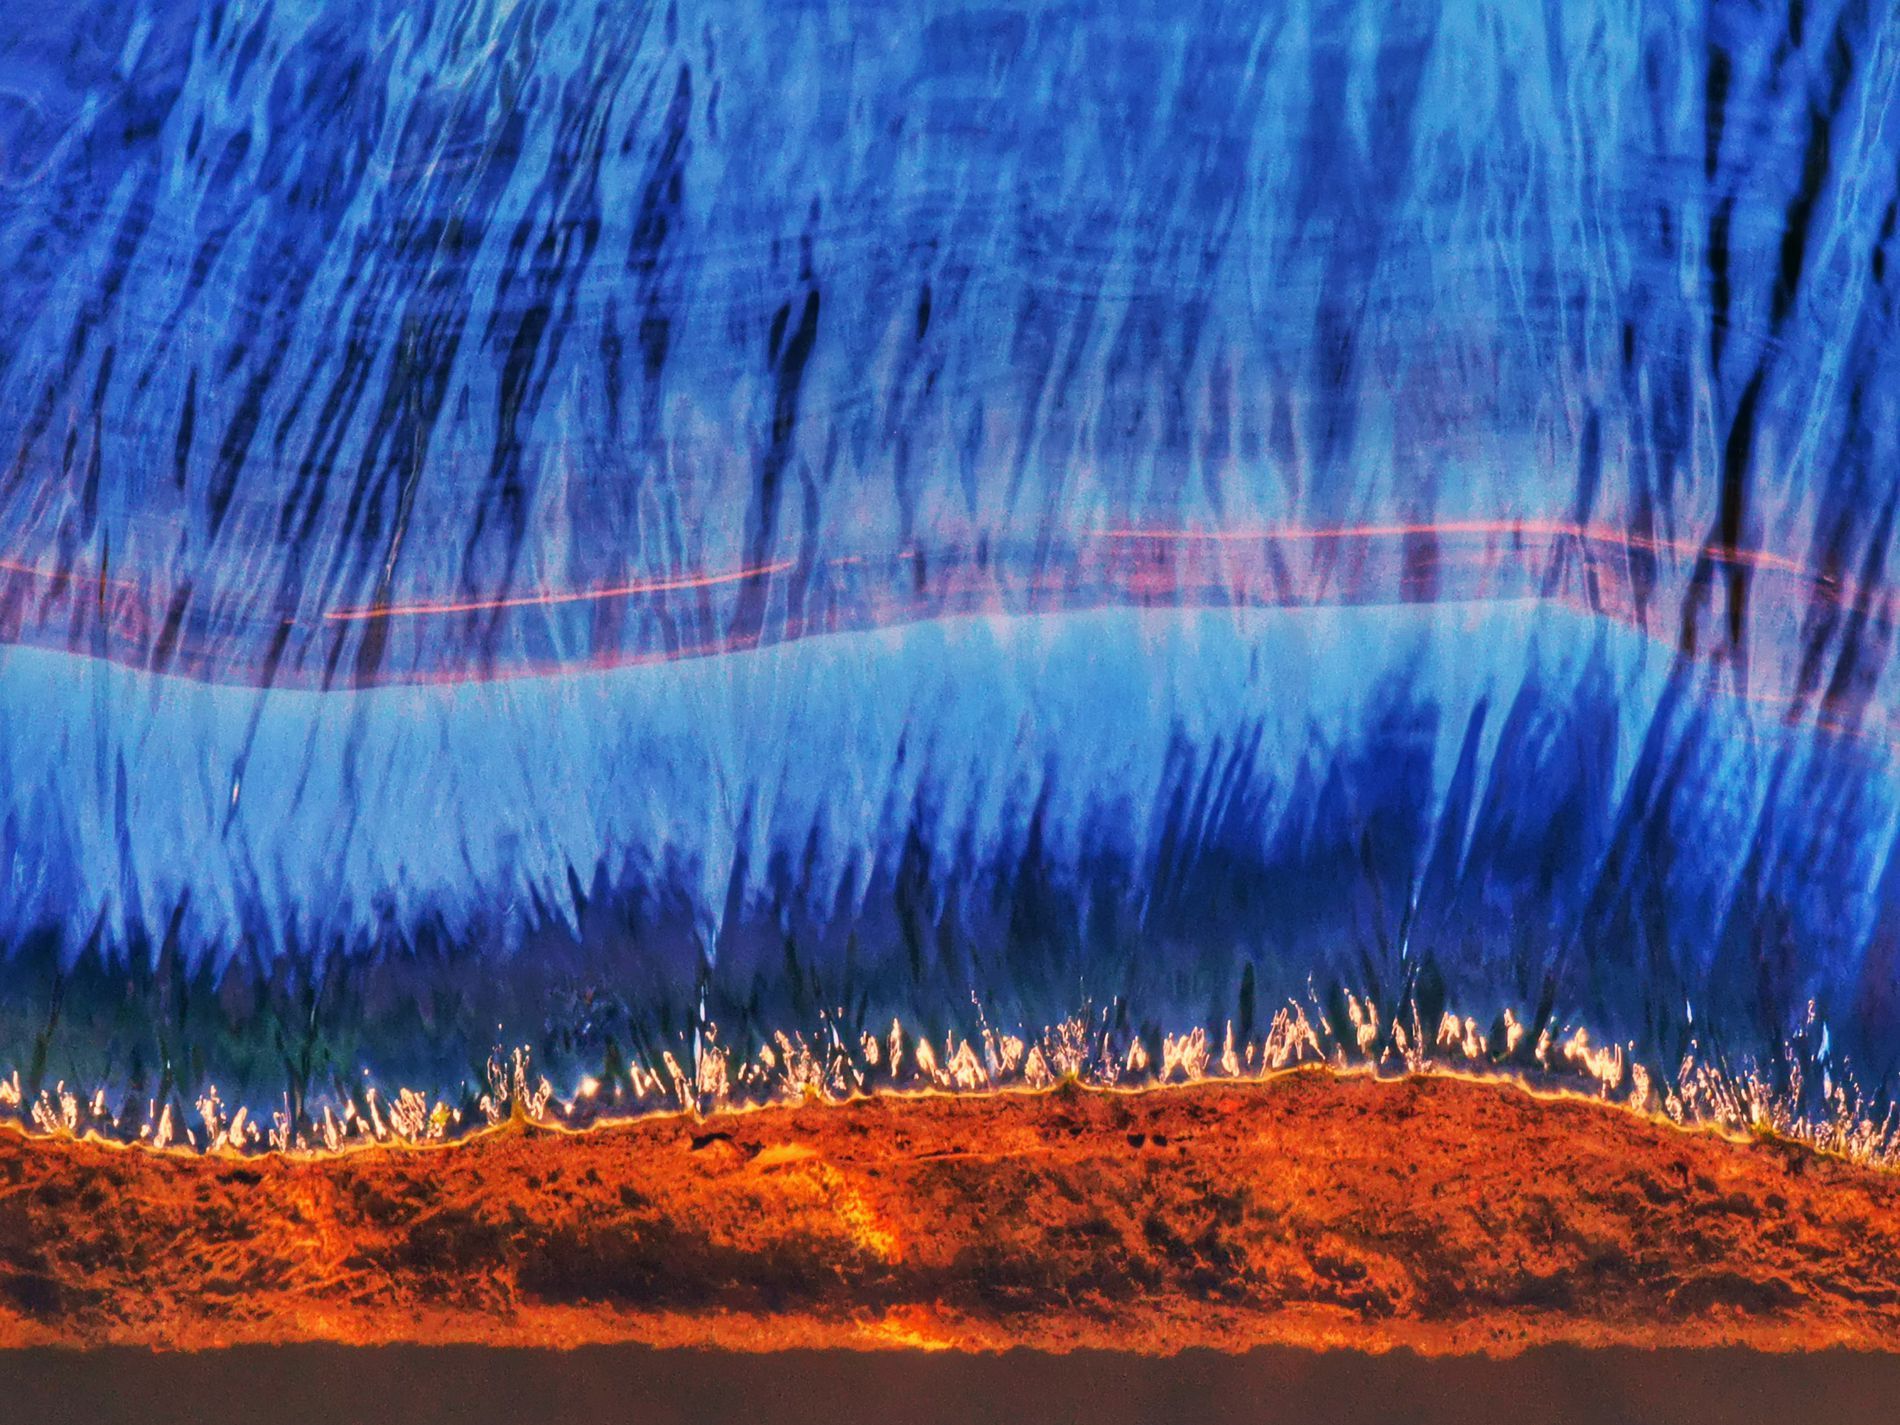
Modern Art.
Image features a modern art with many shades of blue, red, and orange colors that are layered together in semi-horizontal layers.
A close-up shot under an unknown light source with both warm and cool color palettes featuring modern art with many shades of blue, red, and orange colors that are layered together in semi-horizontal layers. The color palette, combined with the mixture of colors in the image, gives a sense of warmth and energy.
Labels: Nature, Outdoors, Scenery, Landscape, Sea, Water, Art, Sky, Painting, Dye, Beach, Coast, Shoreline, Modern Art, Panoramic, Night, Ice, Purple, Texture
Camera: HUAWEI VOG-L29
Aperture: F3.4
Exposure: 1/100 sec
ISO: 80
Focal length: 14.5 mm